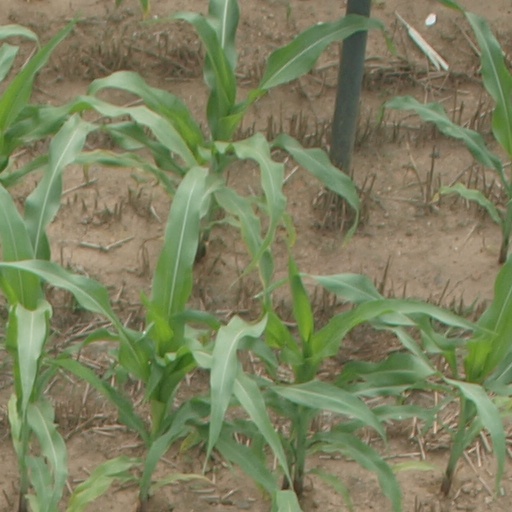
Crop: maize; corn